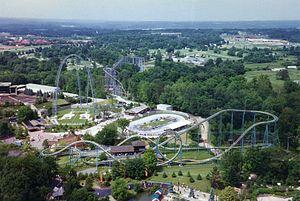
Kings Island est un parc à thème situé à Mason, dans le comté de Warren, en Ohio, aux États-Unis. Le parc, aujourd'hui géré par le groupe Cedar Fair Entertainment faisait partie de la chaîne Paramount Parks jusqu'en 2006.